Provisional Irish Republican Army arms importation

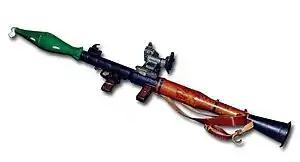
RPG-7

It is also estimated that the Libyan government gave the IRA the equivalent of £2 million along with the 1980s shipments. However, in 1992, Libya admitted to British officials that it gave the IRA over $12.5 million in cash (the equivalent of roughly $40 million in 2021).